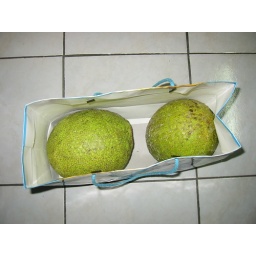
breadfruit in a cute bag